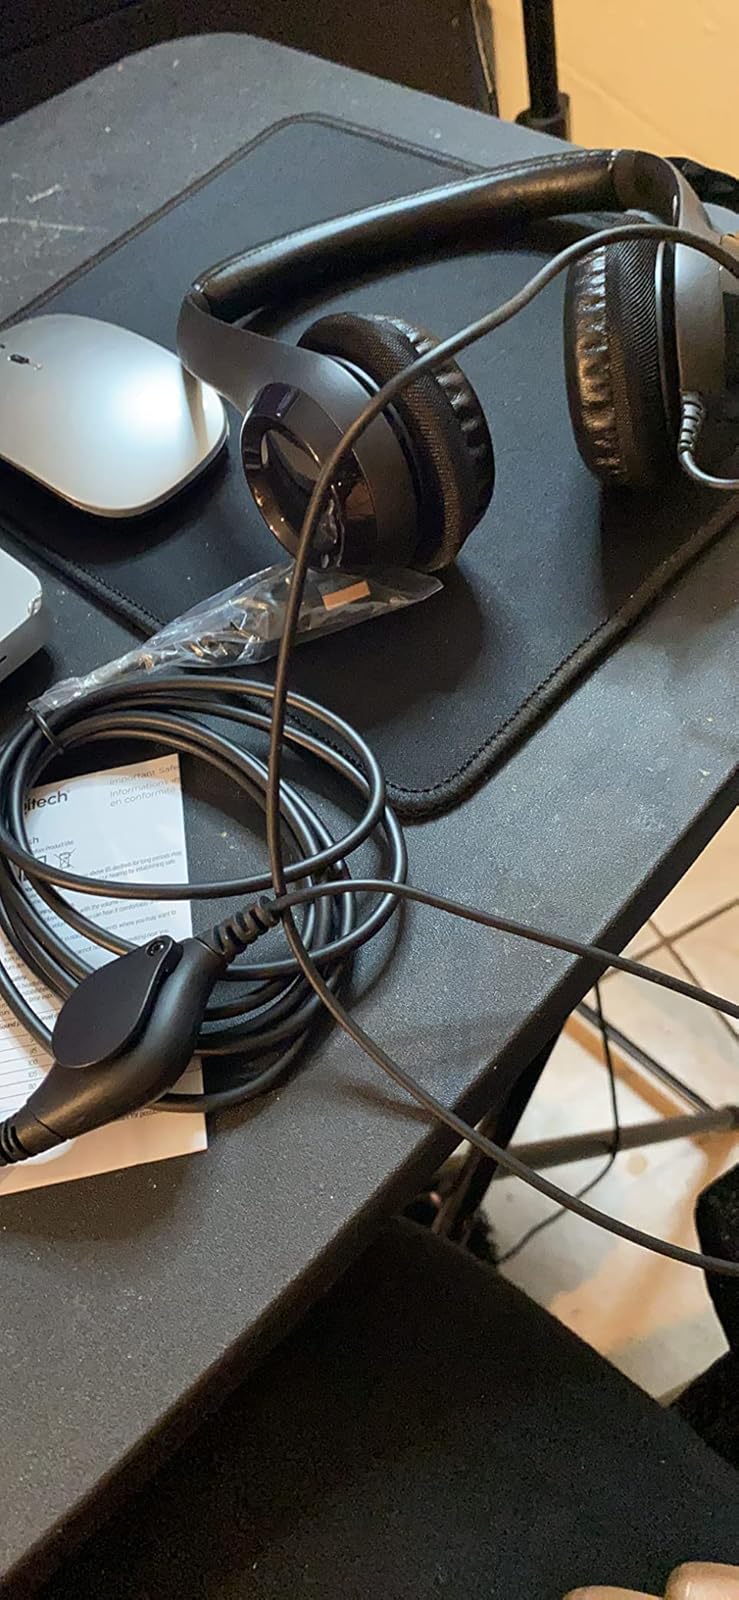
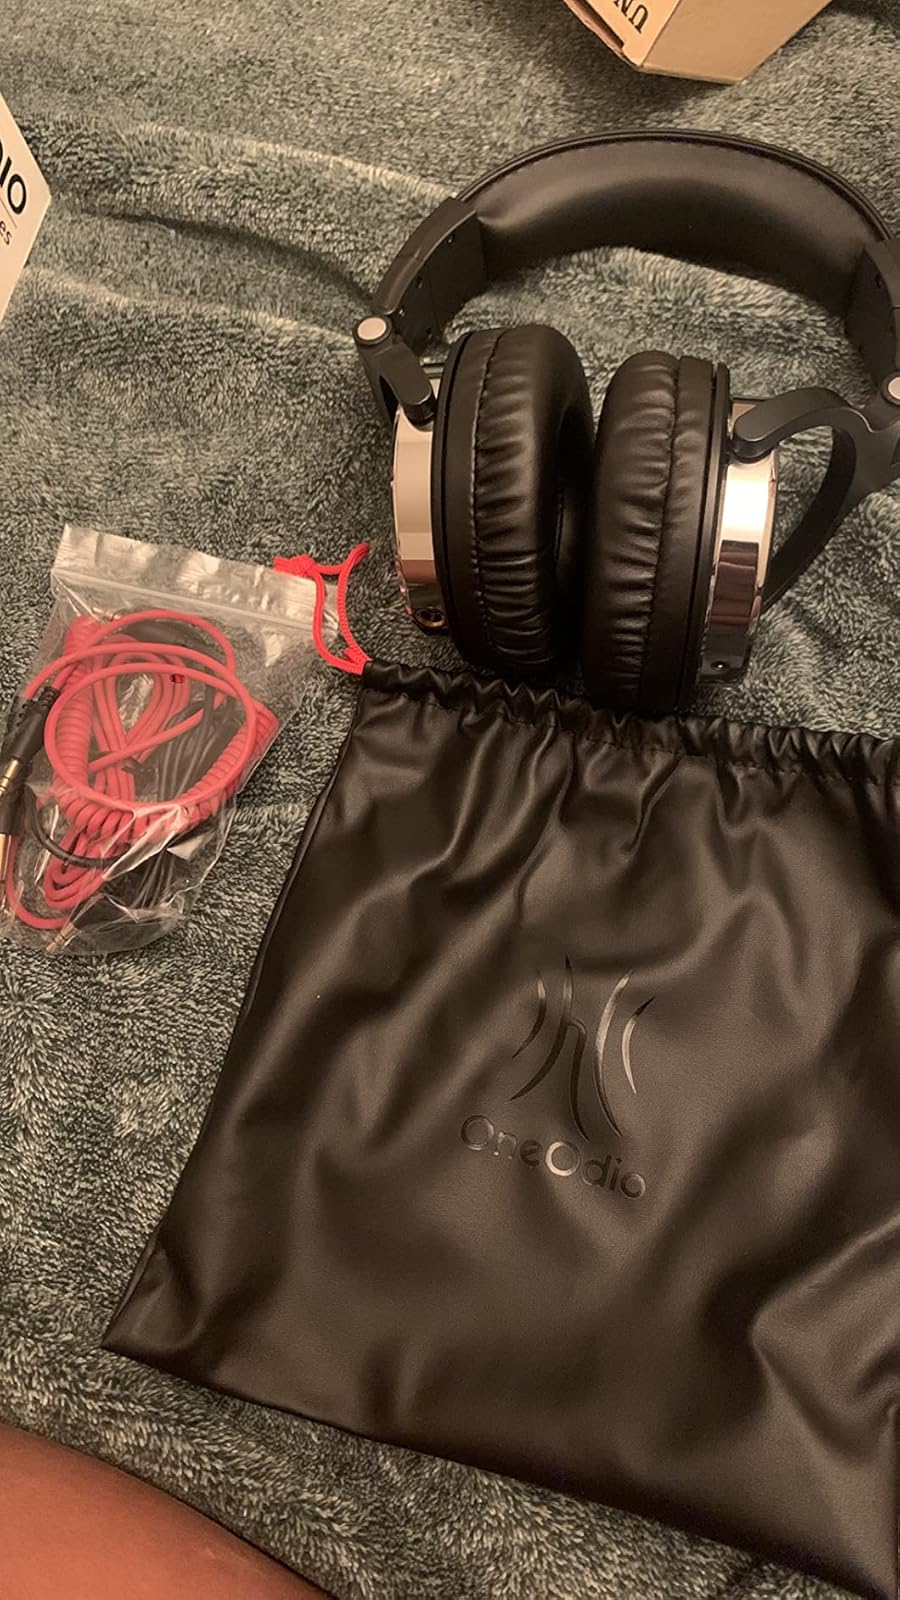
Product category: headphones
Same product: no